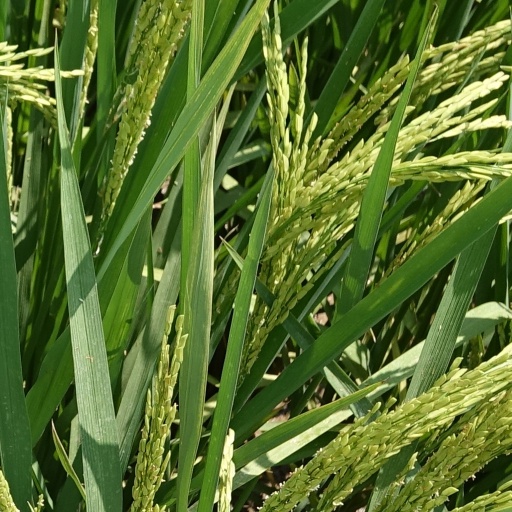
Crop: rice